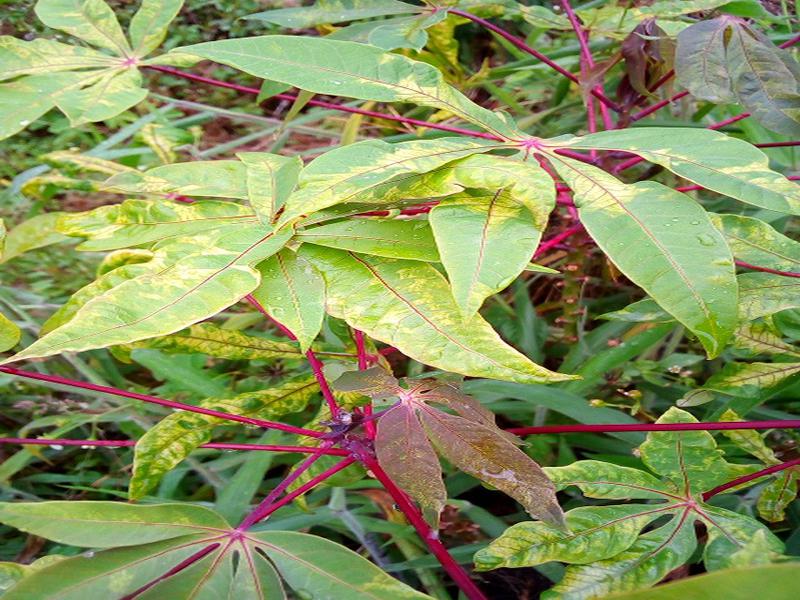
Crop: cassava
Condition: mosaic_disease